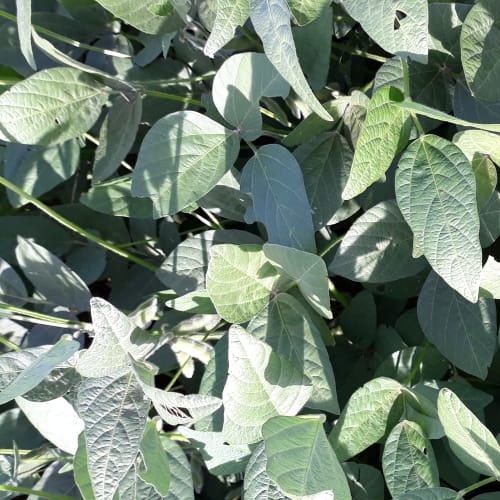
Label: Caterpillar